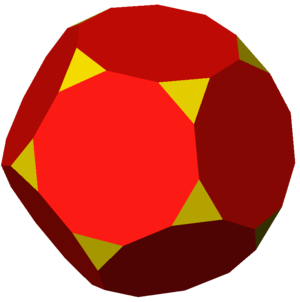
Un polyèdre uniforme est un polyèdre dont les faces sont des polygones réguliers, et qui est isogonal, c'est-à-dire que pour tout couple de sommets, il existe une isométrie qui applique un sommet sur l'autre. Il en découle que tous les sommets sont congruents, et que le polyèdre possède un haut degré de symétrie par réflexion et rotation. La notion de polyèdre uniforme est généralisée, pour un nombre de dimensions quelconque, par celle de polytope uniforme.